B.J. Penn

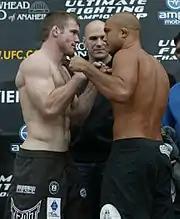
Hughes and Penn before their rematch at UFC 63: Hughes vs. Penn

In early 2006 at "UFC 56", UFC president Dana White announced that Penn and the UFC had agreed to a settlement and Penn was to return as a top welterweight contender. Penn re-debuted on March 4 at UFC 58, losing to Georges St-Pierre by split decision in a fight that determined the number one welterweight contender. Although St. Pierre was declared the winner after a three-round decision, some believed that Penn had done enough to earn himself the victory, causing noticeably more damage throughout the fight, as Joe Rogan described St-Pierre's face being "a bloody mess" while B.J. Penn "barely having a scratch on him." Despite having lost the bout, Penn's performance against Georges St-Pierre, is considered to be one of the best put forth against the future UFC Champion.